Beit Keshet

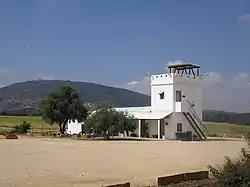
Palmach museum, Beit Keshet

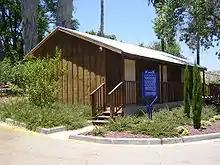
Wooden hut of former Israeli President Yitzhak Ben-Zvi in Beit Keshet

Beit Keshet ("lit." House of the Bow) is a kibbutz in northern Israel. Located to the east of Nazareth, it falls under the jurisdiction of Lower Galilee Regional Council. As of its population was . It is located immediately opposite the Al-Tujjar Caravansarai.